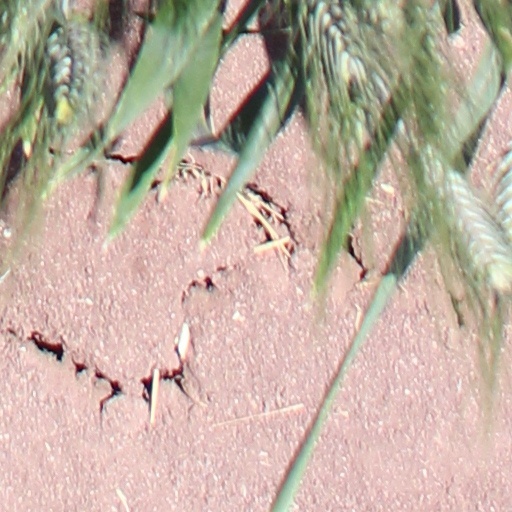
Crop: wheat